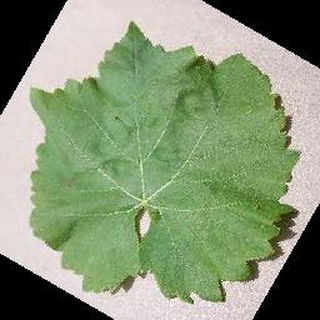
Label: healthy_grape